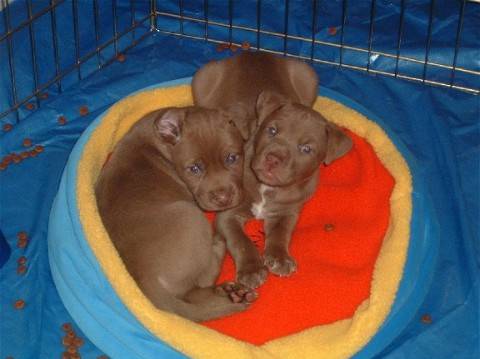
Label: dog